Jerzy Janowicz

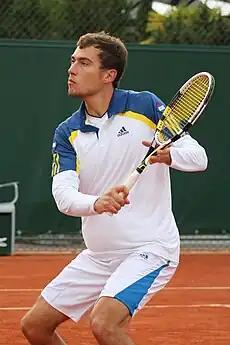
Janowicz at Roland Garros, 2013

Janowicz began his season at the Heineken Open in Auckland, New Zealand, where he was seeded fifth; however, he lost his opening match against American Brian Baker. He then competed for the first time in the main draw of the Australian Open, where he was the 24th seed, the first time he had been seeded at a Grand Slam tournament. He won his first two matches against Simone Bolelli in straight sets, and Somdev Devvarman of India, against whom he had to recover from a two-set deficit to win in five. In his third-round match, he lost to 10th seed Nicolás Almagro in straight sets.